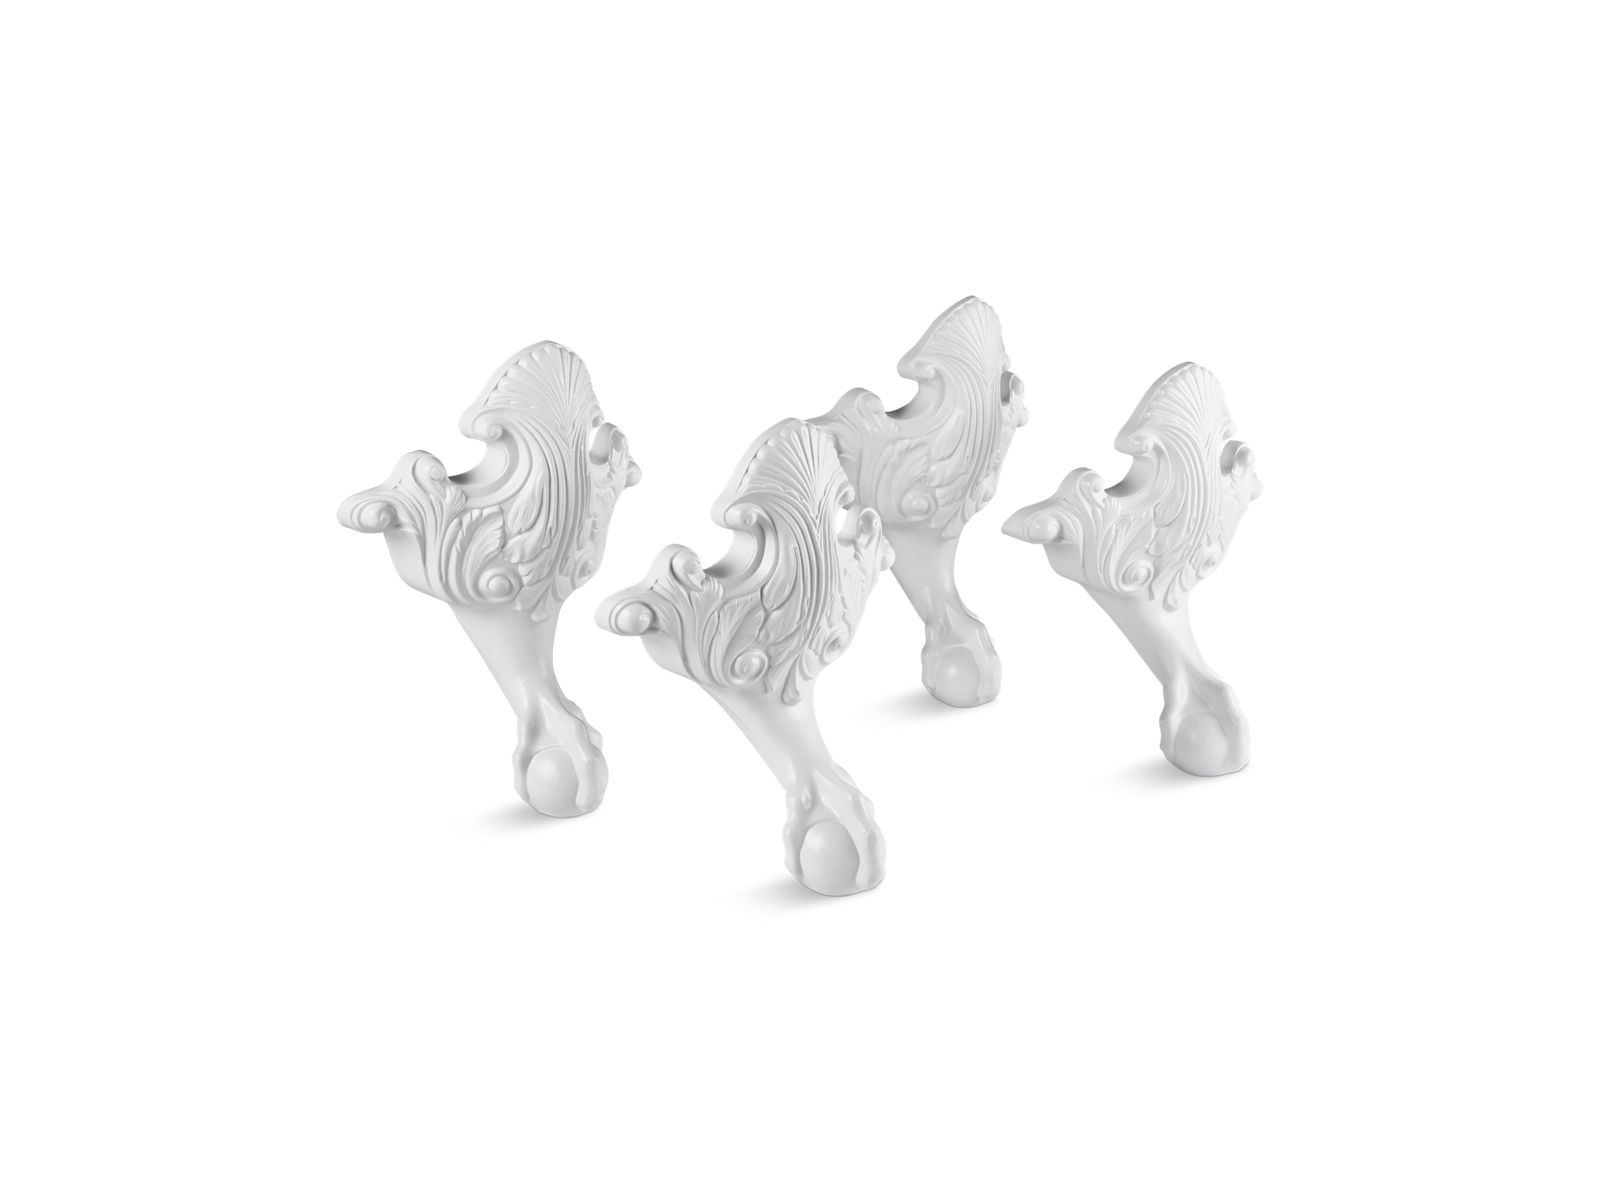
KOHLER K-1103-0 Iron Works Historic Ball-And-Claw Feet In White
Brand: Kohler
Bring the charm of antique furniture to your bathroom with the Iron Works Historic Collection. These durable, cast iron ball-and-claw feet with a painted finish add an authentically elegant touch to your Iron Works Historic bath.
Category: Hardware > Plumbing > Plumbing Fixture Hardware & Parts > Bathtub Accessories > Bathtub Bases & Feet